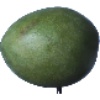
Label: Mango 1